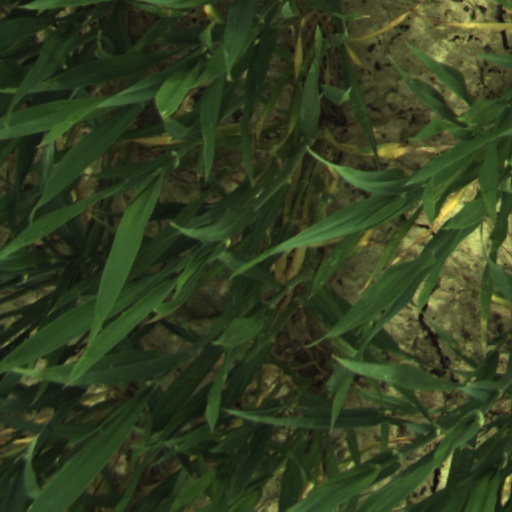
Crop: wheat